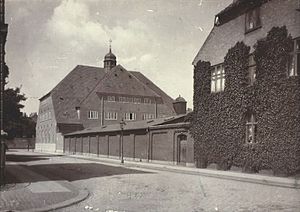
Københavns Toldbod
Toldgodsekspeditionsbygningen, her set fra bagsiden fra Ny Toldbodgade
Københavns Toldbod, oftest blot kaldet Toldboden var et stort område i København langs havnen ved Bomløbet, hvortil Toldvæsenet flyttede i 1630. Det kom senere til at befinde sig mellem Kastellet og Frederiksstaden. De fleste bygninger blev revet ned 1973, og af dette anlæg eksisterer i dag kun Nordre Toldbod.